Bangladesh Fire Service & Civil Defence

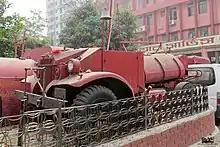
A CMP Ford F15 with No. 11 cab possibly the first unit of the service

The then British government created Fire Service in 1939–40 in undivided India. During the Partition, the Calcutta Fire Service was created for the city of Calcutta at the regional level and the Bengal Fire Service for undivided Bengal. In 1947, the fire service in the region was renamed as the "East Pakistan Fire Service".